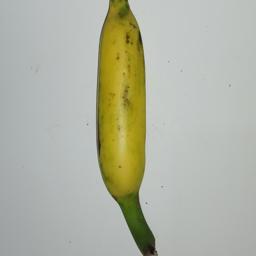
Ripeness: Semi-ripe